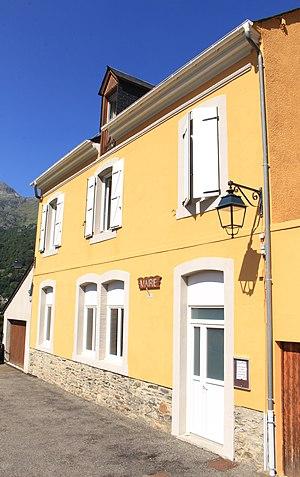
Mairie de Vizos (Hautes-Pyrénées)
Vizos est une ancienne commune française située dans le département des Hautes-Pyrénées, en région Occitanie. Le 1ᵉʳ janvier 2017, elle a fusionné avec Saligos au sein de la commune nouvelle du même nom.